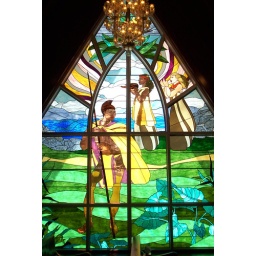
Stained glass window by artist Yvonne Cheng in the Wailea Beach Chapel at Grand Wailea Resort in Maui, Hawaii.